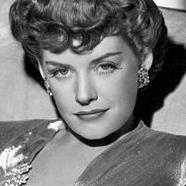
Age: 23